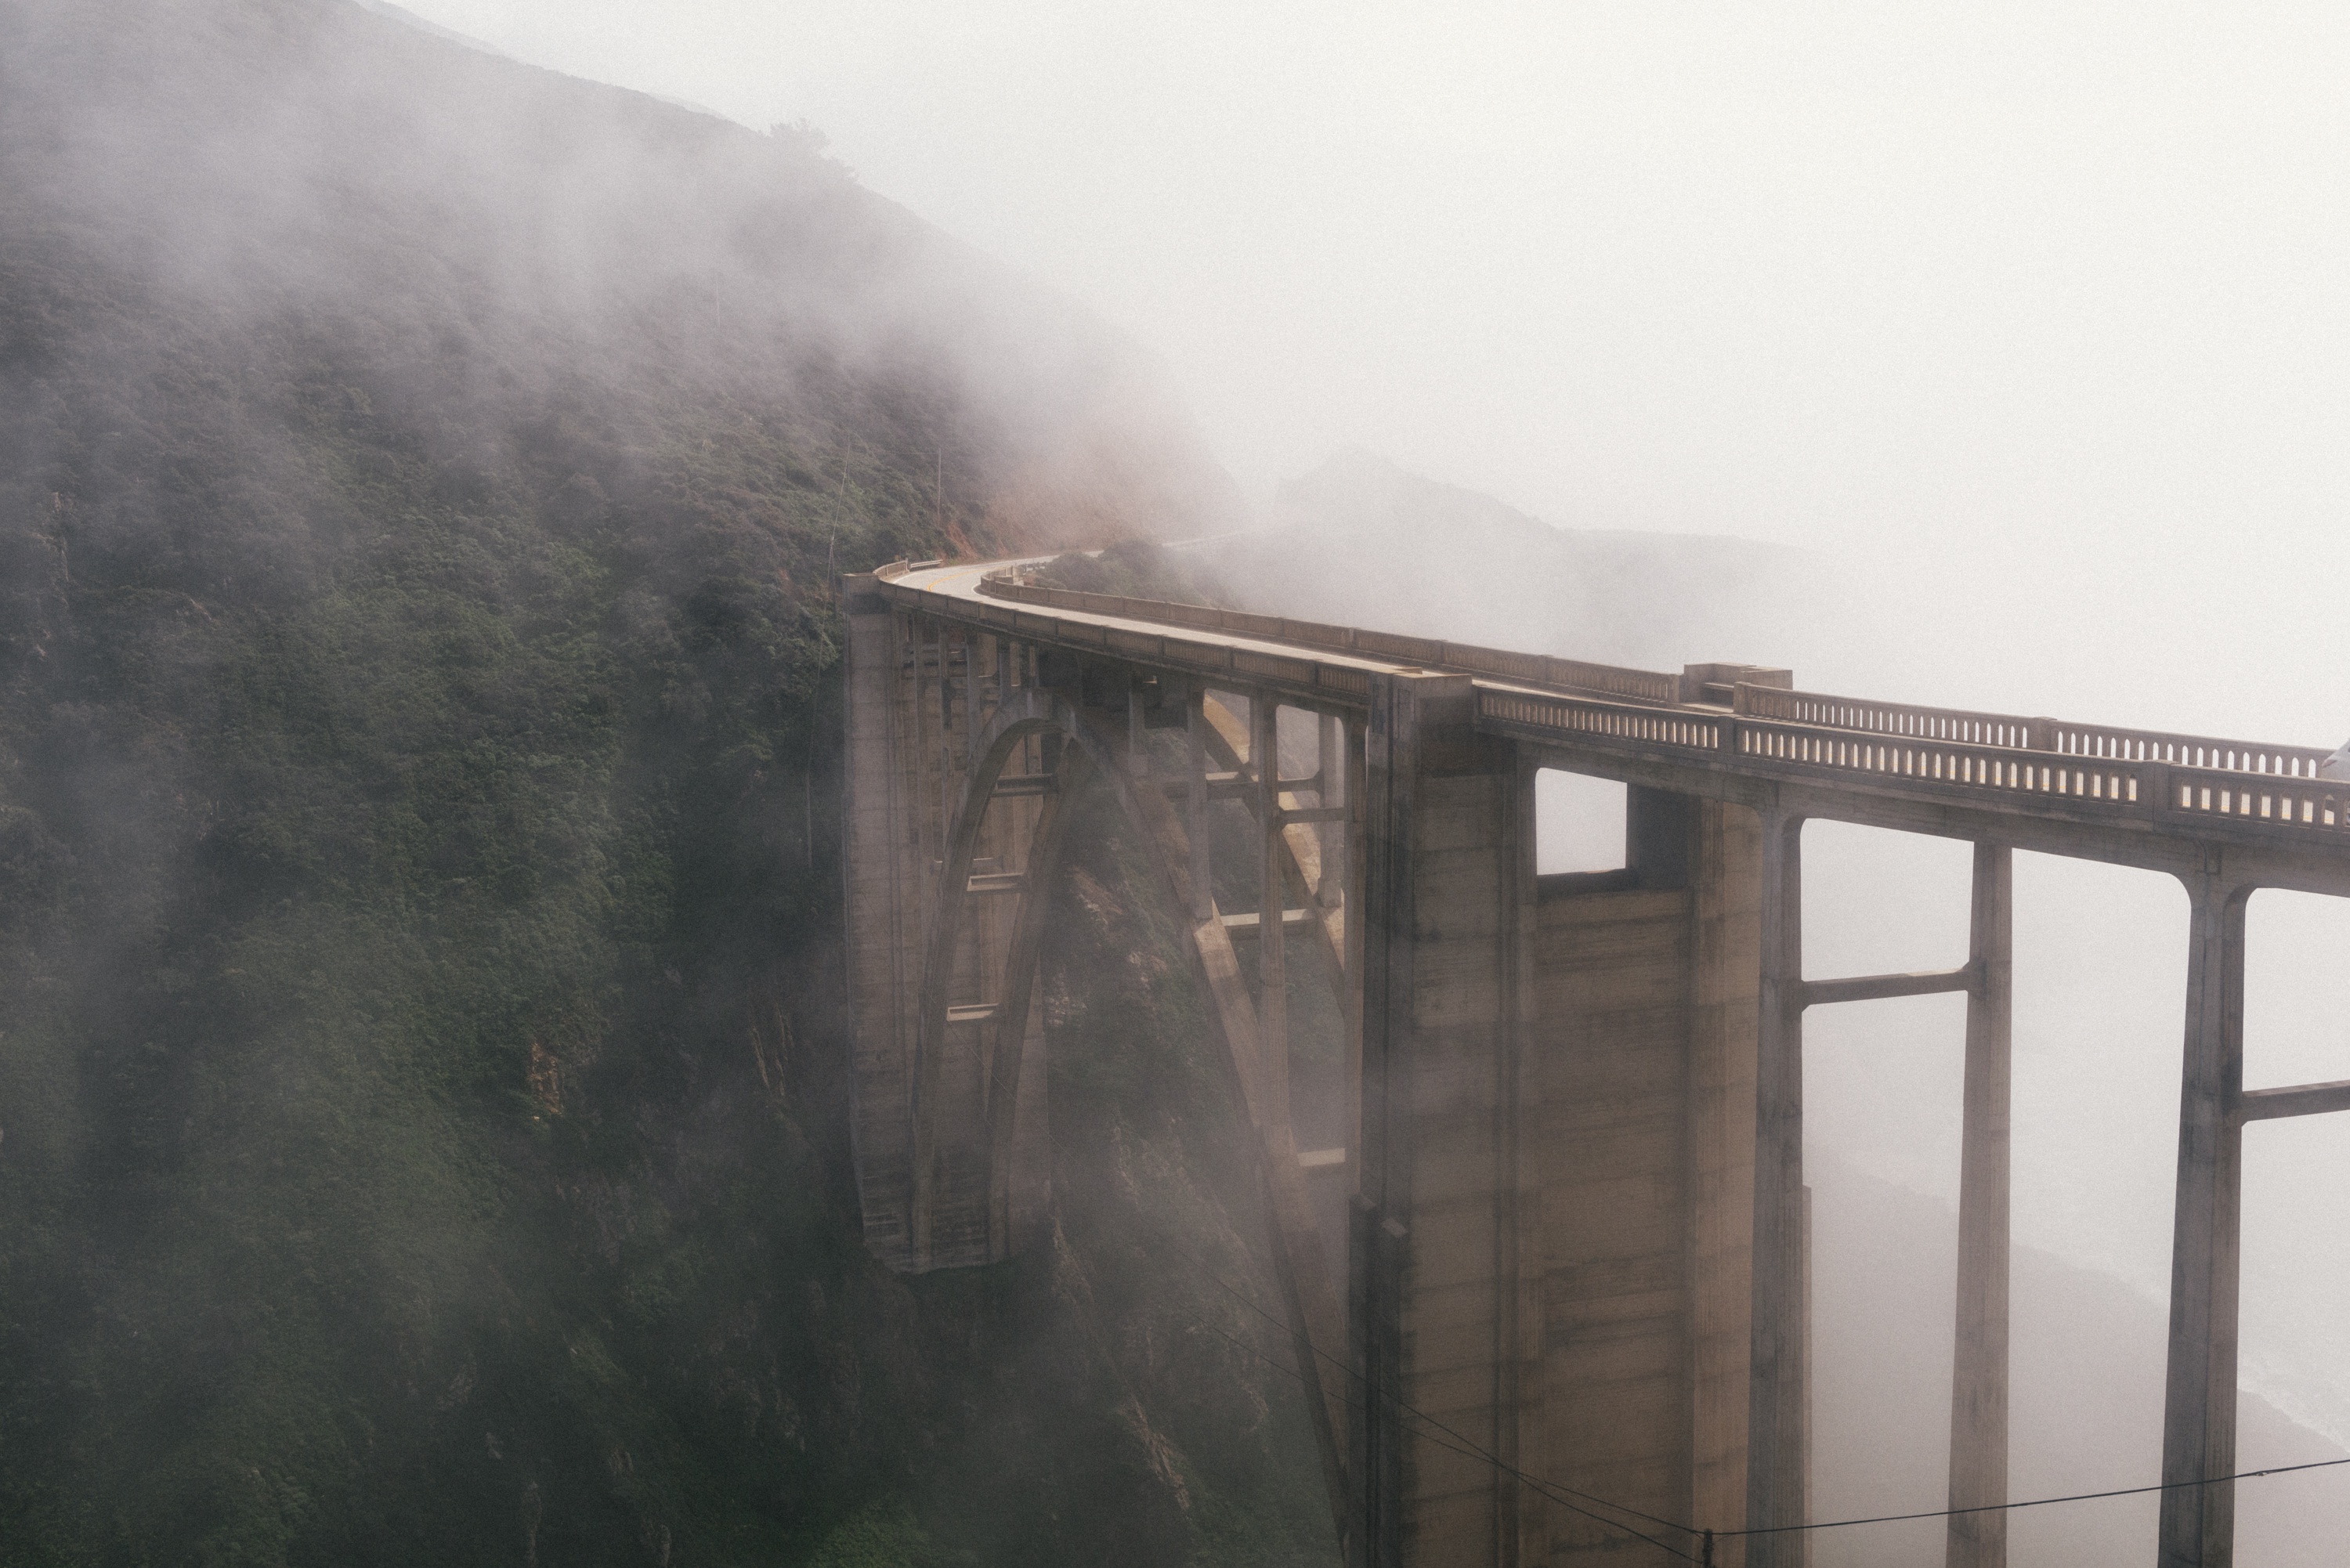
snow, fog, mist, morning, transport, weather, atmospheric phenomenon